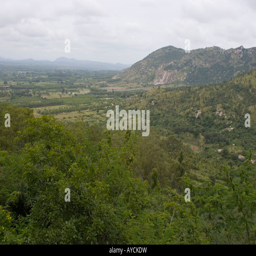
clouds and mist on the summit